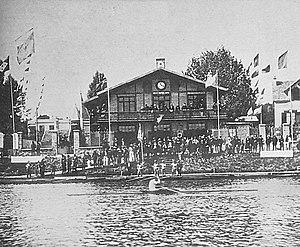
Boat-house de la Société nautique de la Marne (mars 1889, aviron).
L'aviron fait partie de la famille des sports nautiques. C'est un sport olympique depuis la création des Jeux olympiques modernes en 1896 sous l'impulsion du baron Pierre de Coubertin. Ce sport consiste à propulser une forme, étroite et allongée, de traînière à l'aide de rames, également appelées avirons, ou communément dans le milieu des pratiquants francophones « pelles ». On distingue deux catégories : l'aviron de rivière et l'aviron de mer.